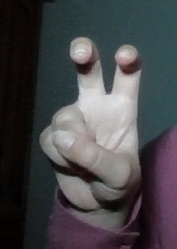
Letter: toot